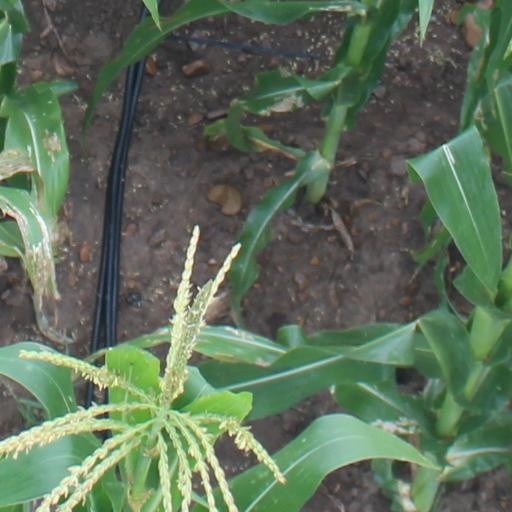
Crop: maize; corn